Dil Vil Pyaar Vyaar

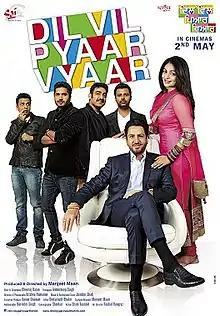

Dil Vil Pyaar Vyaar is a 2014 Punjabi Family drama film directed by Manjeet Maan featuring Gurdas Maan, Neeru Bajwa, Jassi Gill, Manav Vij and Rajiv Thakur.